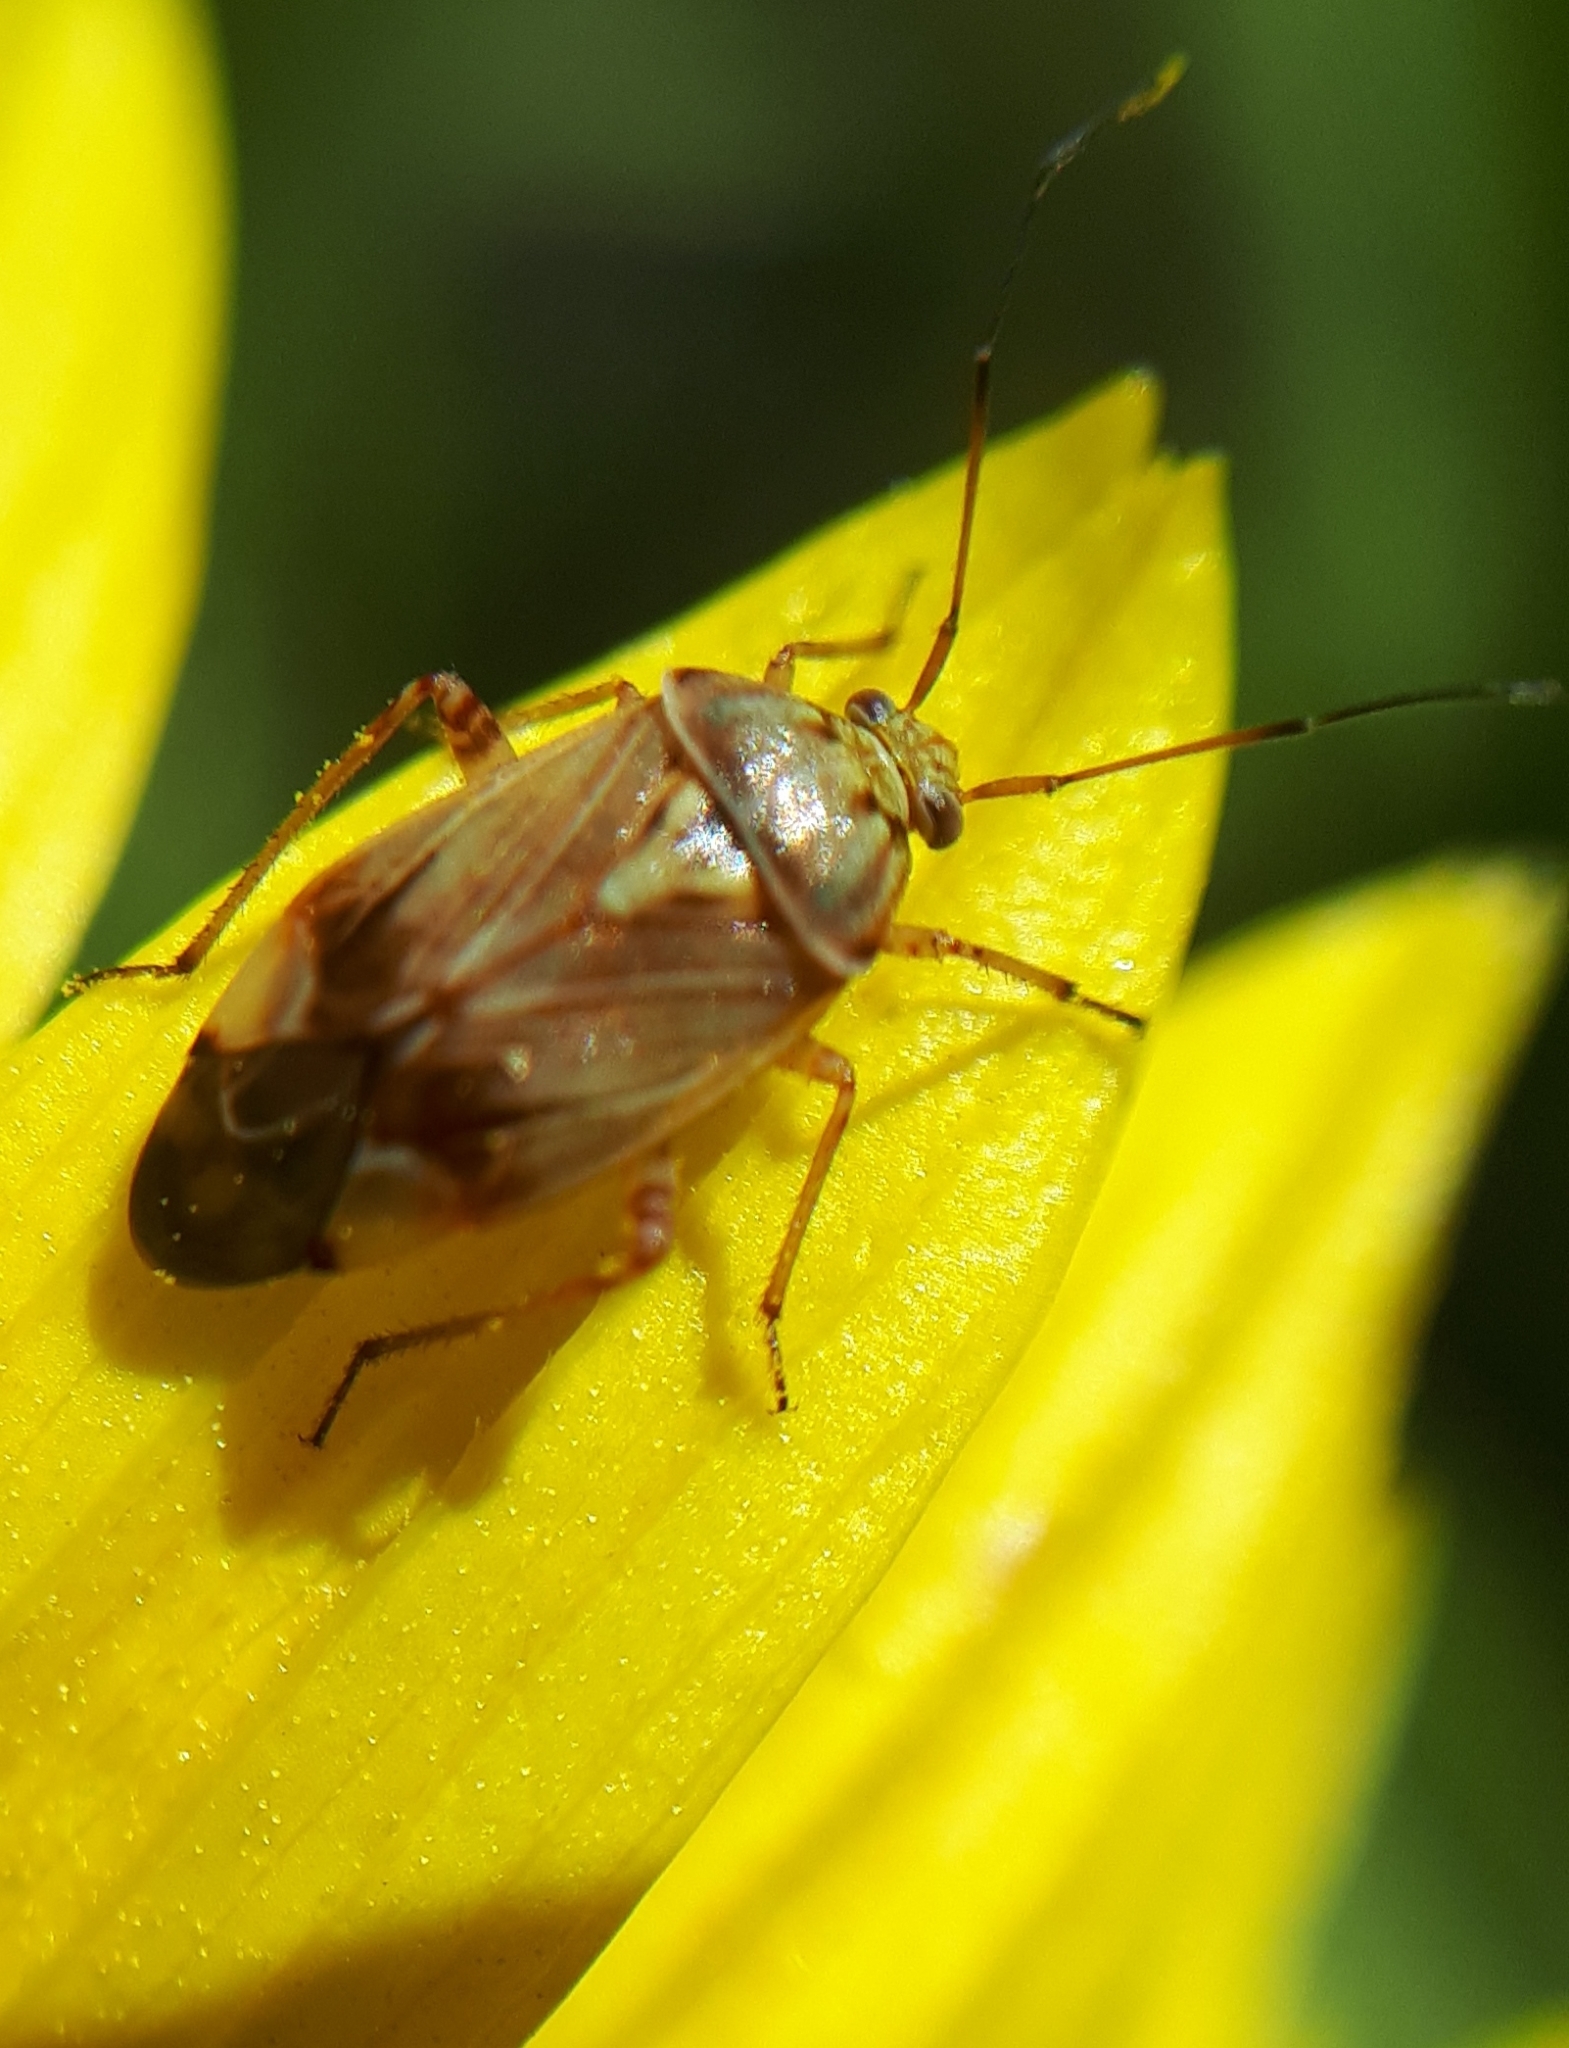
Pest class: lygus_bug